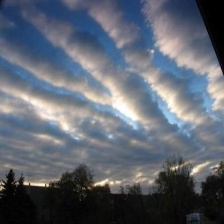
Cloud type: Stratocumulus